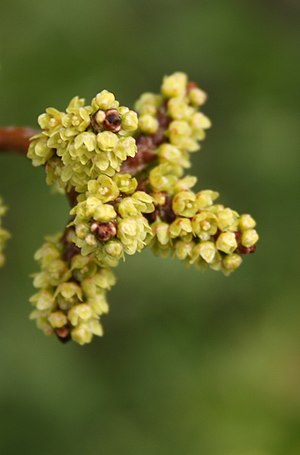
Duftsumak / Galleri
Blomster.
Duft-Sumak (Rhus aromatica): Blomsterklaser
Duftsumak, også skrevet Duft-Sumak, er en mellemstor, løvfældende busk med en tæt og uregelmæssig vækst. Den er meget tørketålende, men spreder sig ved rodskud og rodslående grene. Skønt både blomstringen, høstfarven og frugtsætningen er smukke, dyrkes den ikke her i landet.